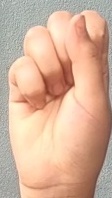
ASL sign: S